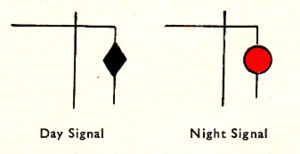
Les signaux d'avertissement du buster du sud affichés à Garden Island